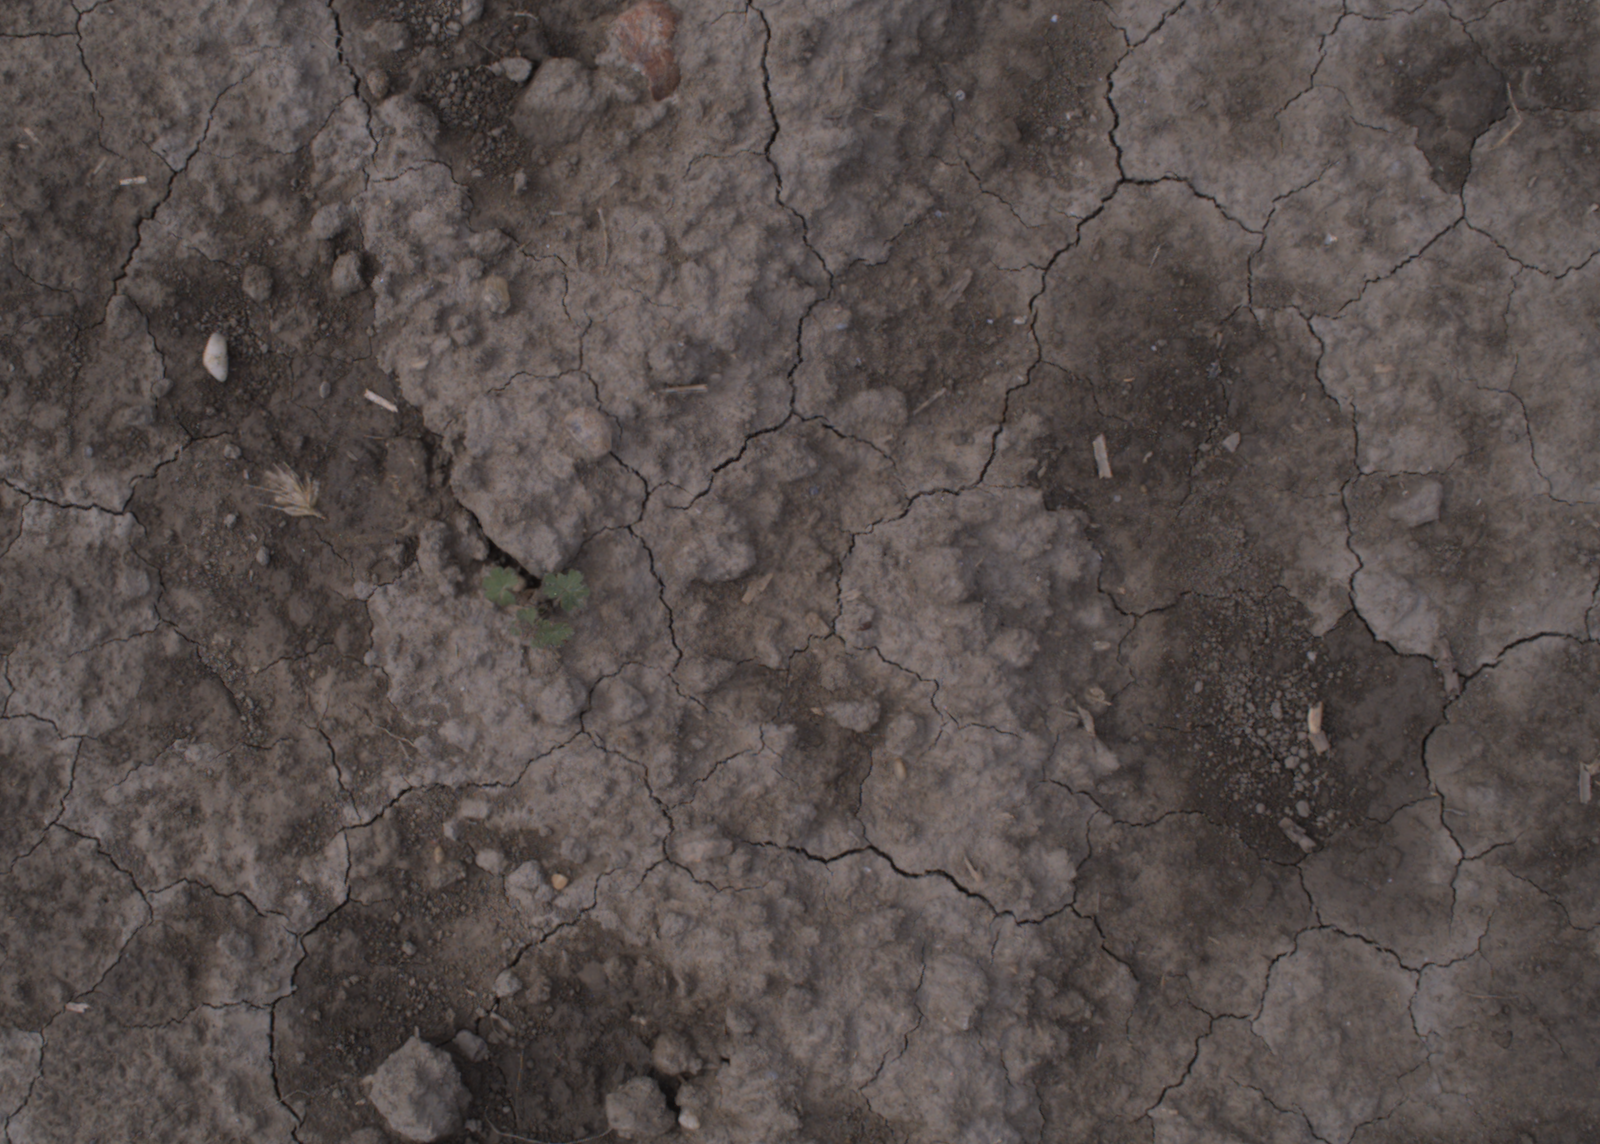
Capture date: 24.08.2020 09:57:49
Weather: mixed
Wind: medium
Seeding date: 21.07.2020
Plant canopy height (mm): 910